South Yorkshire Forest

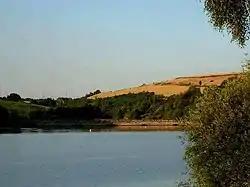
Ulley Reservoir. Ulley Country park was originally built as a reservoir in the 1870s to provide the town of Rotherham with drinking water. Situated within the South Yorkshire Forest, it is a scenic haven for wildlife

The South Yorkshire Forest was a partnership initiative of the twelve Community Forests in England, started in 1991. The programme aimed to create attractive landscapes in the South Yorkshire area through improvement and regeneration of woodlands, wetlands, farmland, meadows, industrial sites and residential areas. Member organisations of the South Yorkshire Forest Partnership included the Forestry Commission, Natural England and the four local authorities of South Yorkshire: Sheffield City Council, Doncaster Metropolitan Borough Council, Barnsley Metropolitan Borough Council and Rotherham Metropolitan Borough Council.